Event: Nepal Earthquake
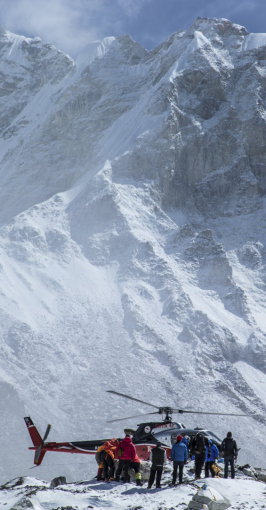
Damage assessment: no_damage